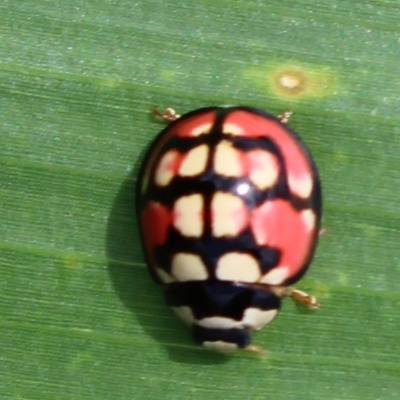
Crop: Maize
Condition: leaf beetle